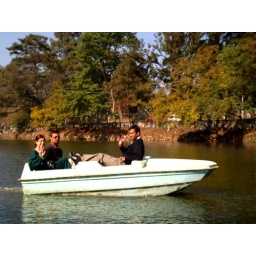
65 waving on the boat in the shillong lake